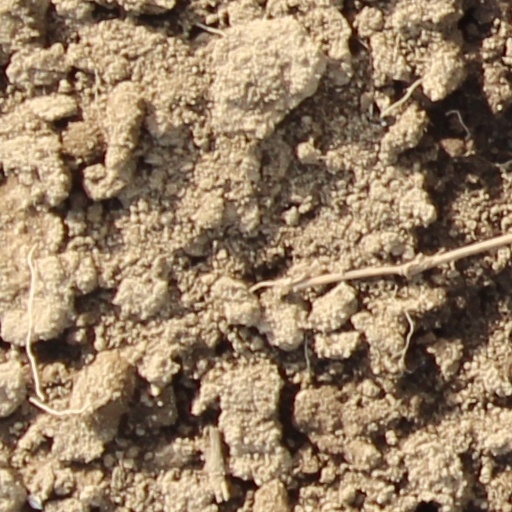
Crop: wheat